Raiders of the Nile

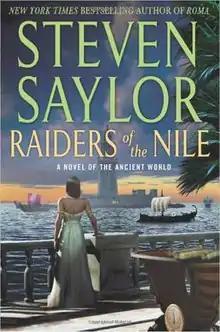
First US edition

Raiders of the Nile is a novel by American author Steven Saylor, first published by Minotaur Books in 2014. It is the fourteenth book in his Roma Sub Rosa series of mystery stories set in the final decades of the Roman Republic, but the second chronologically. The main character is the Roman sleuth Gordianus the Finder.